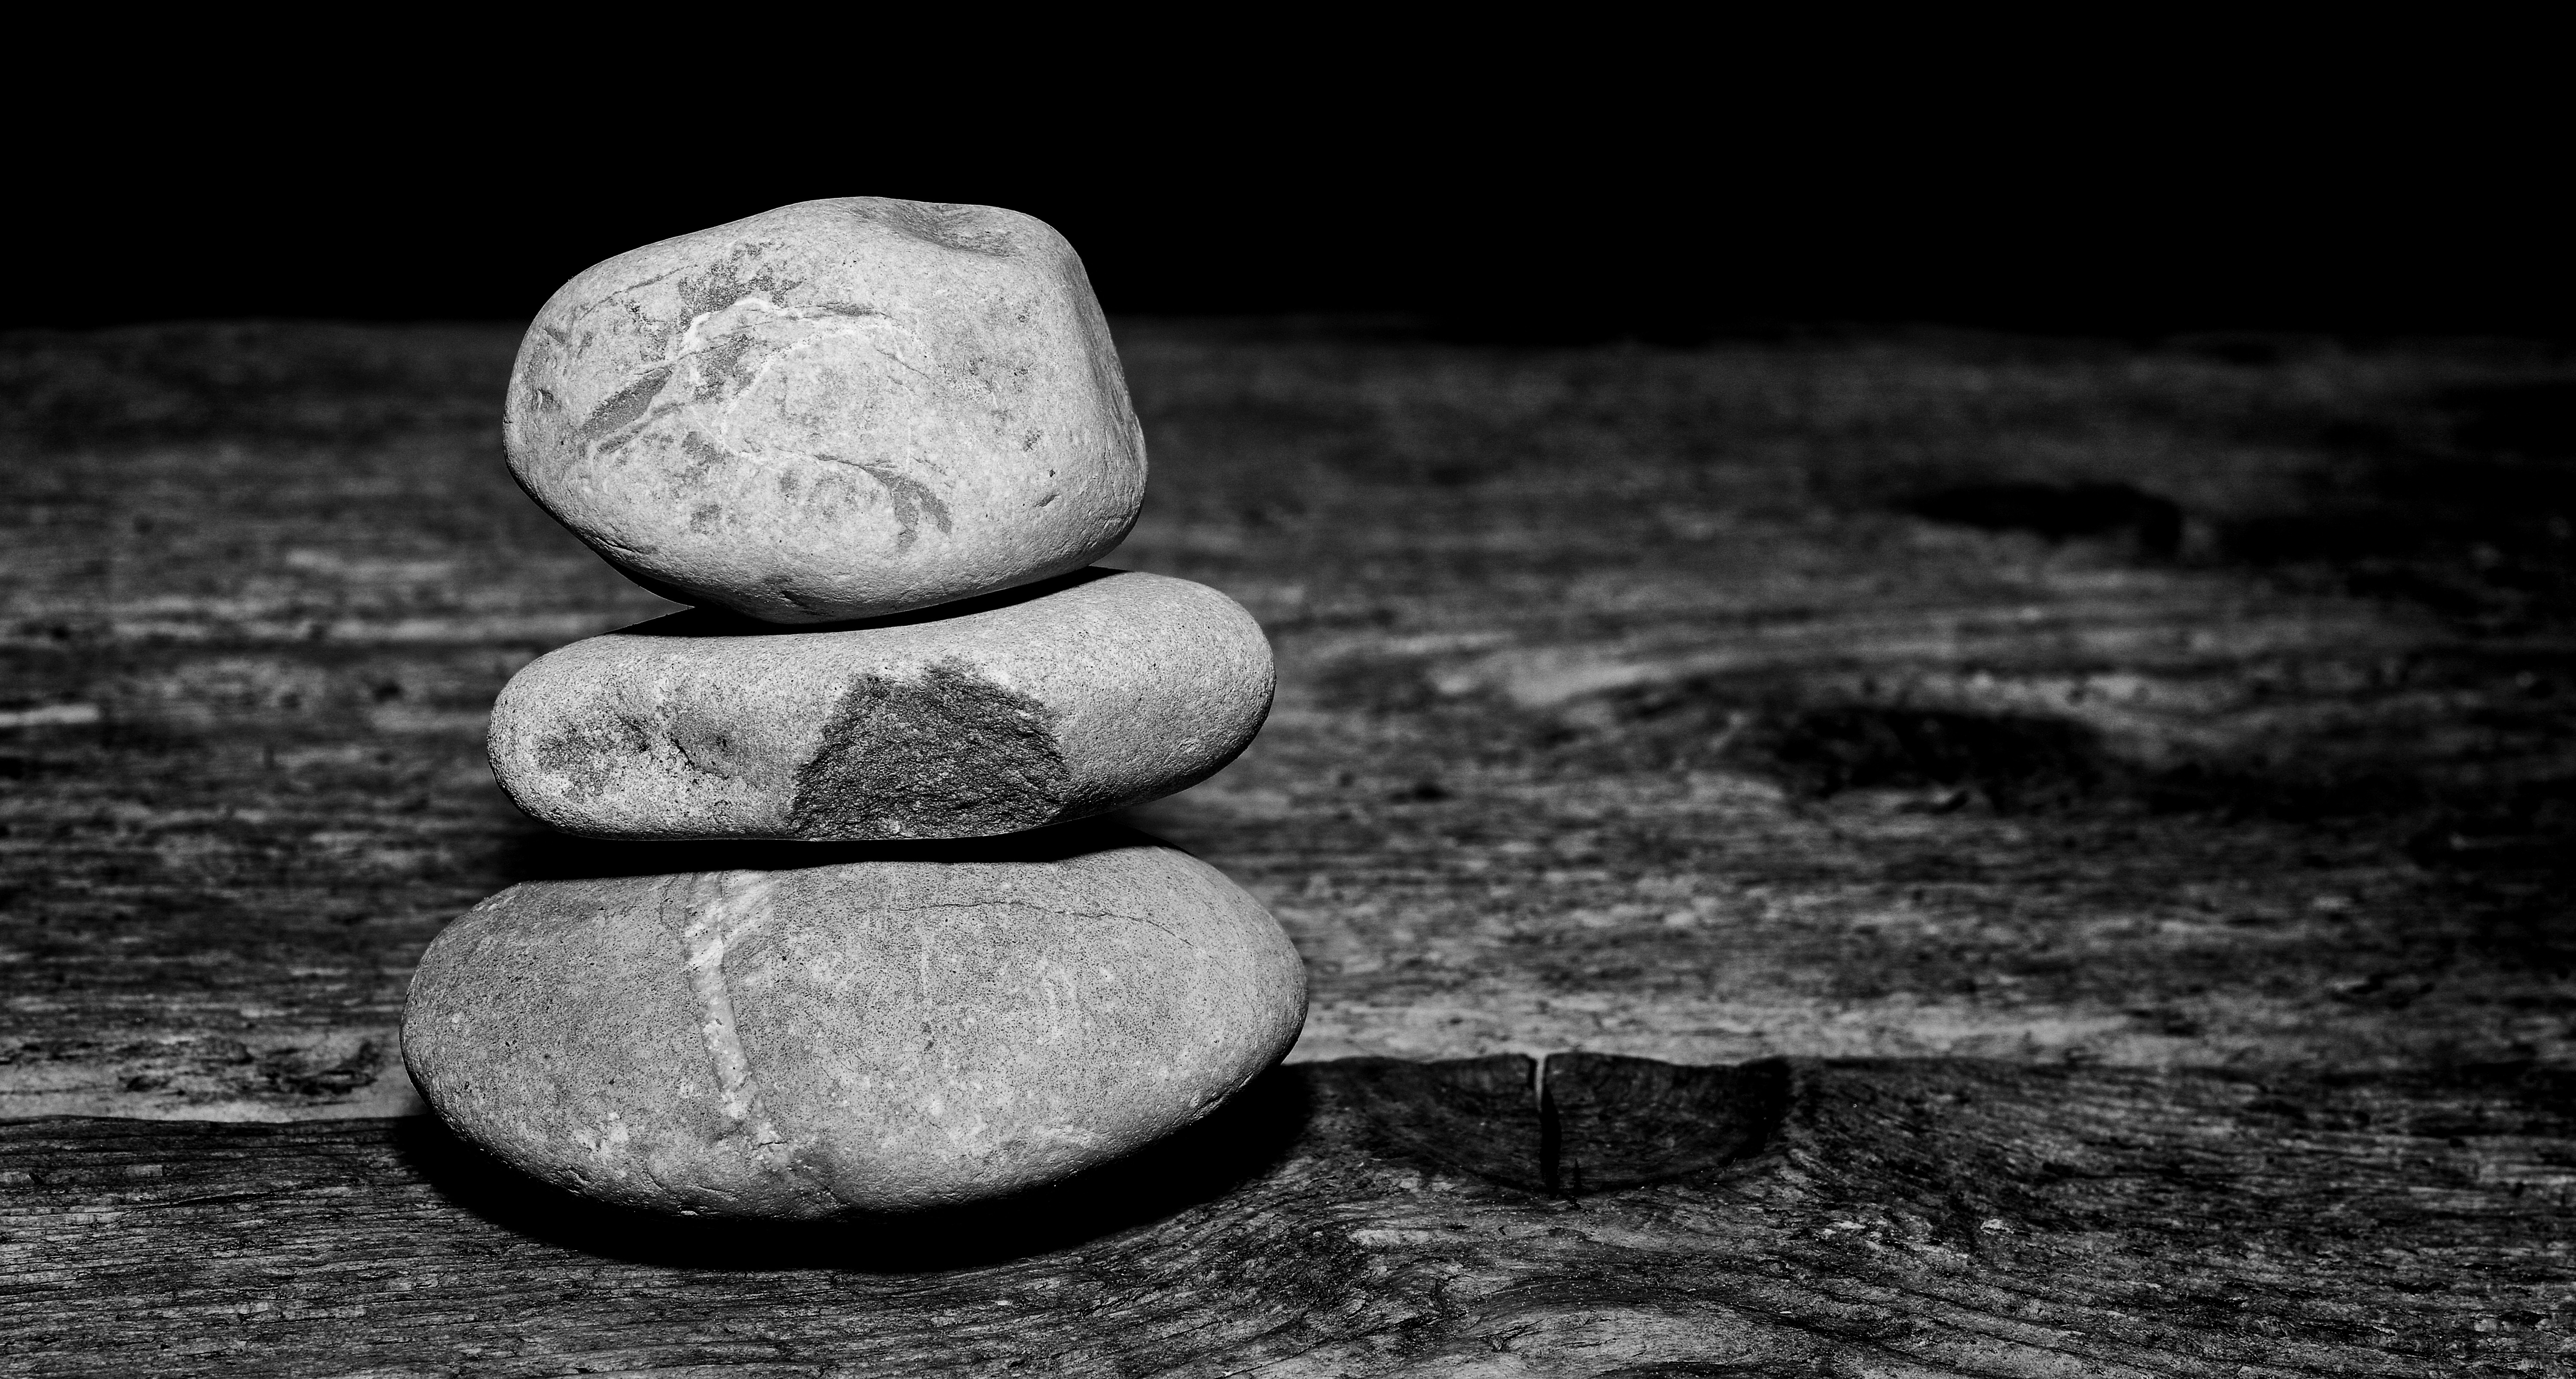
rock, black and white, wood, white, photography, balance, soil, darkness, black, monochrome, close, material, stone tower, stones, silent, black and white recording, still life photography, monochrome photography